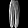
Label: Trouser